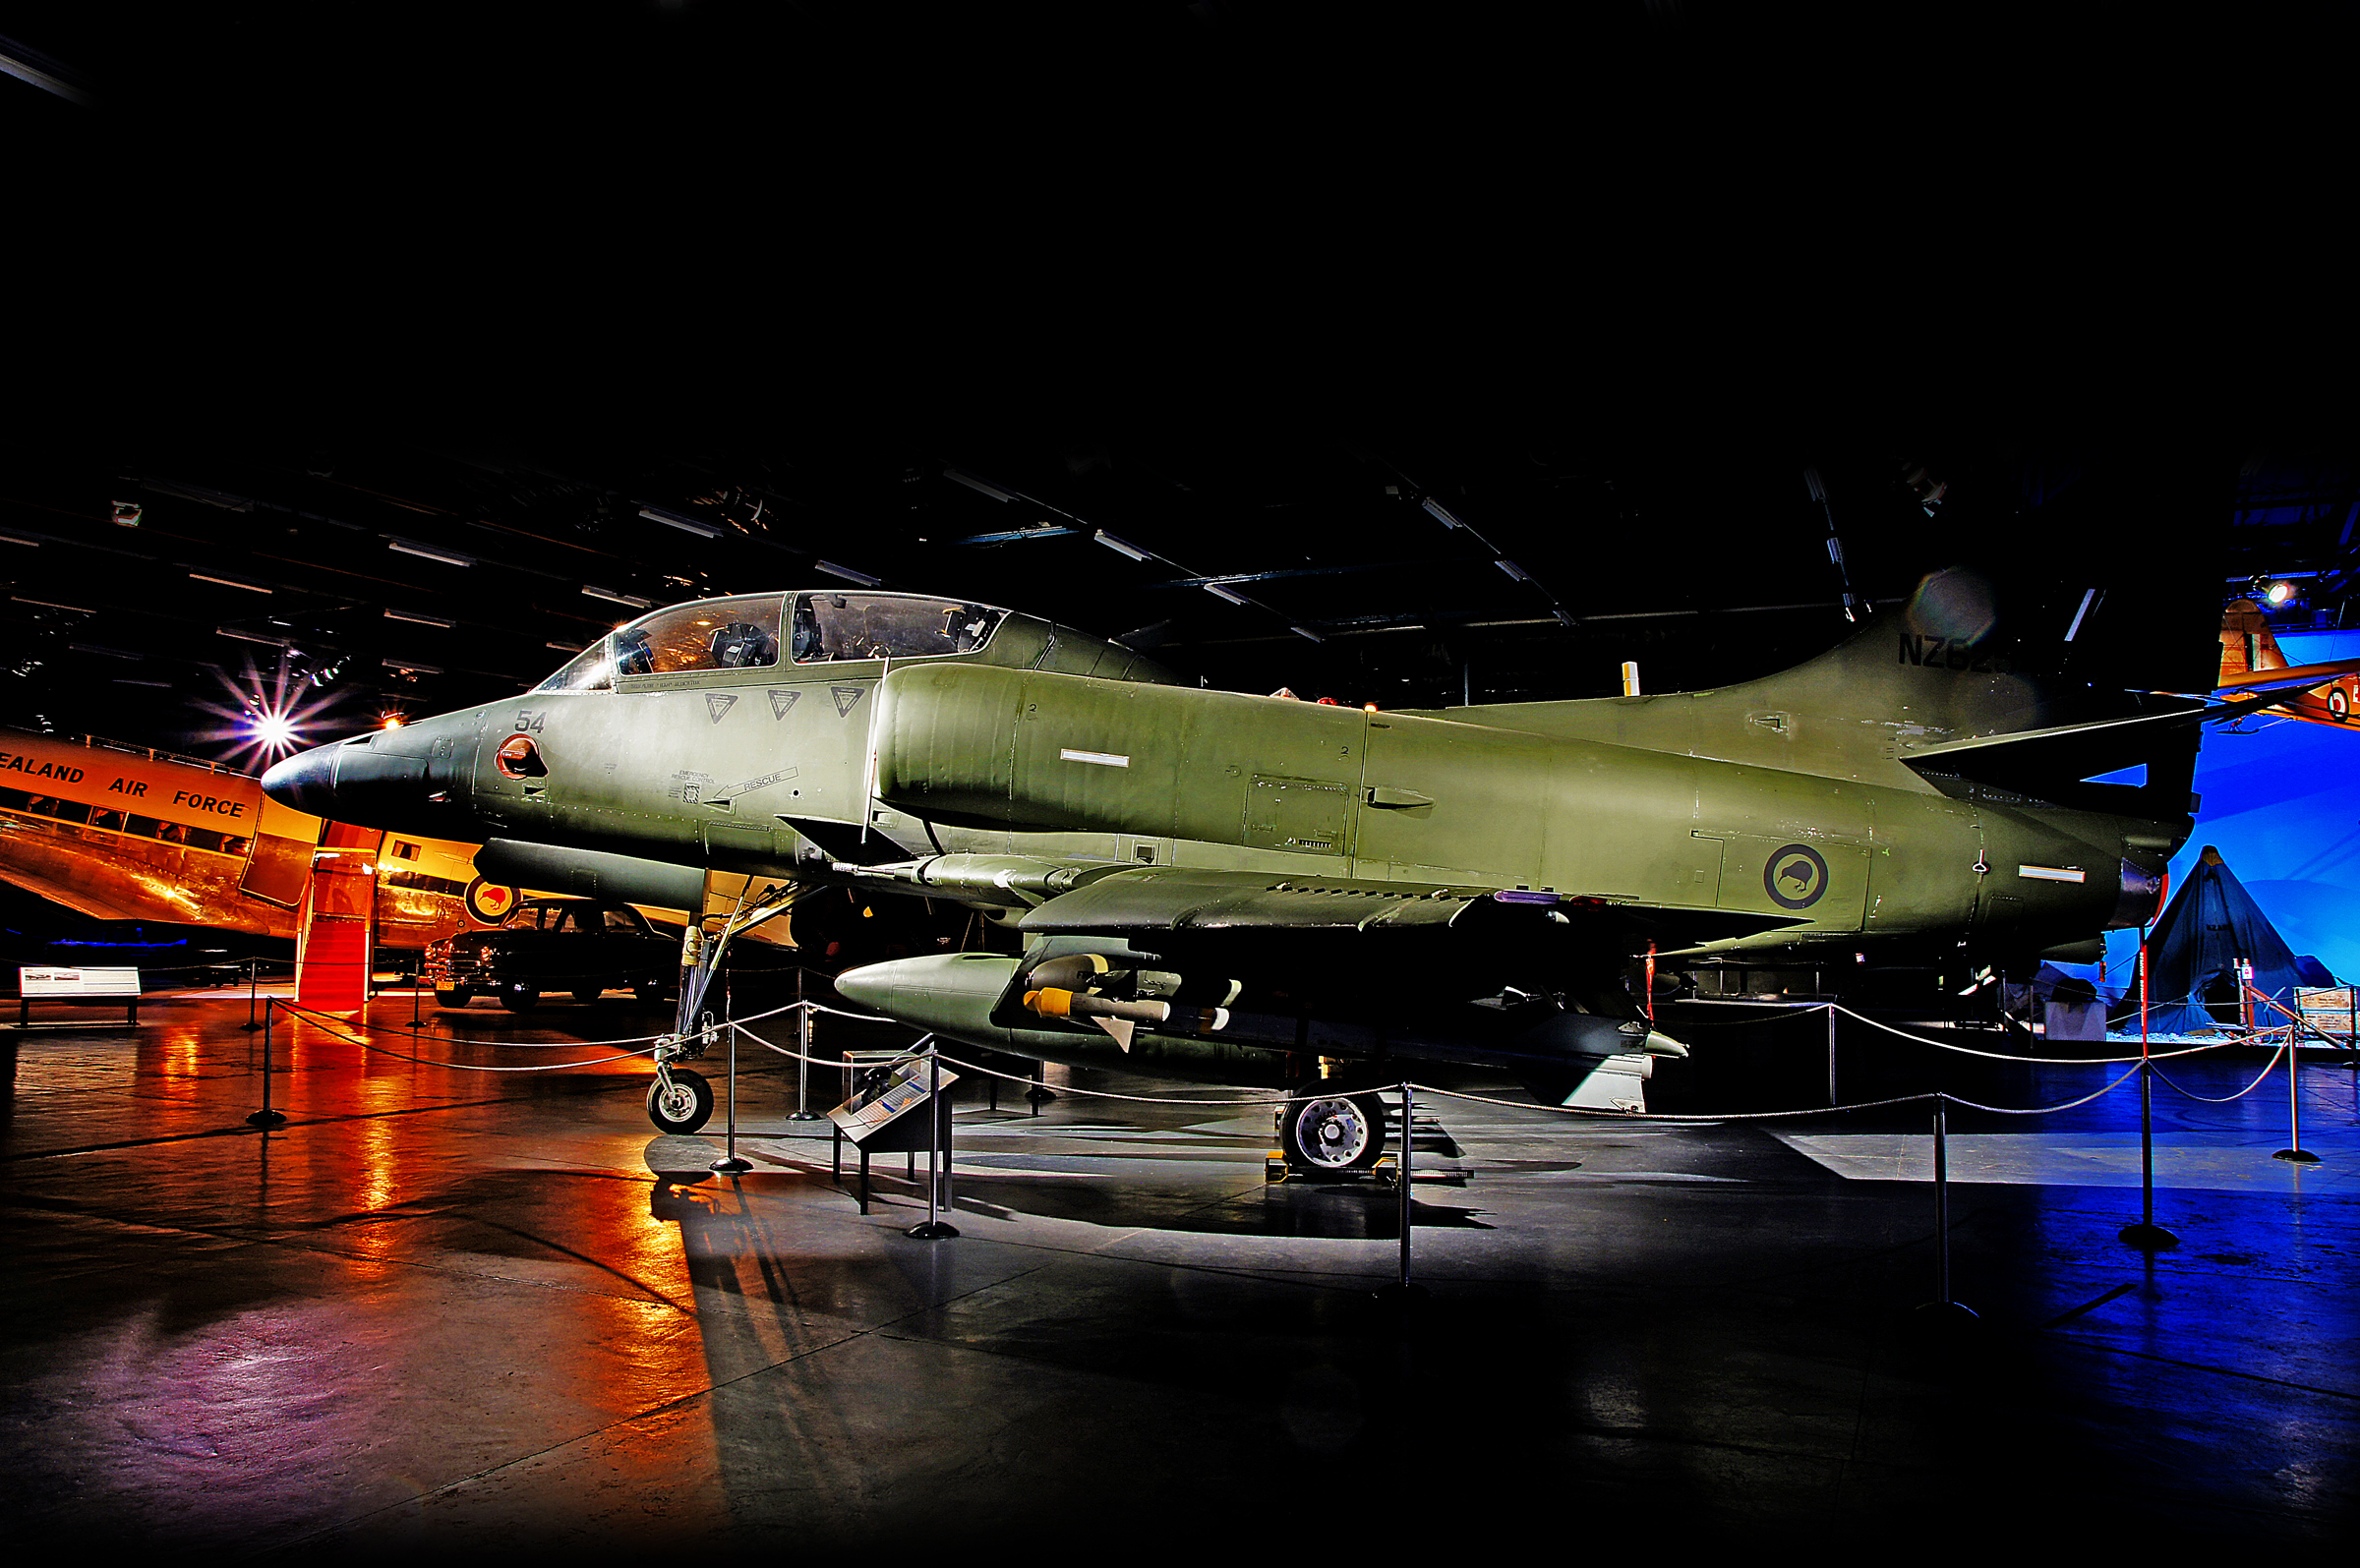
airplane, aircraft, vehicle, aviation, skyhawk, air force, jet aircraft, fighter aircraft, military aircraft, atmosphere of earth, aerospace engineering, aircraft engine